X-bracing

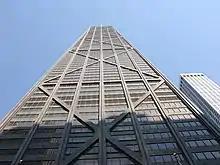
The John Hancock Tower has visible X-bracing on its exterior

X-bracing is a structural engineering practice where the lateral load on a building is reduced by transferring the load into the exterior columns.